Louise de La Vallière

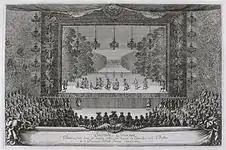
The theatre installed for the premiere of "The Princess of Elid" on a contemporary engraving by Israel Silvestre.

The King and Madame grew close. Louis’ wife Maria Theresa, his mother, Anne of Austria, and Monsieur all disapproved. Rumours spread that the King and his sister-in-law were in love. The King may have been advised to pretend to be in love with others, or they may have decided to do so together with Madame. Huertas and Petitfils suggest that the ploy was Henrietta's idea to deceive the Queen Mother. Olympia Mancini, Countess of Soissons, assisted them. Henrietta may have chosen the decoys herself, including La Vallière and Bonne de Pons d’Heudicourt.